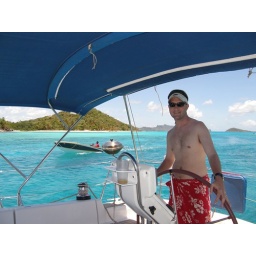
Already getting followed by boat boys